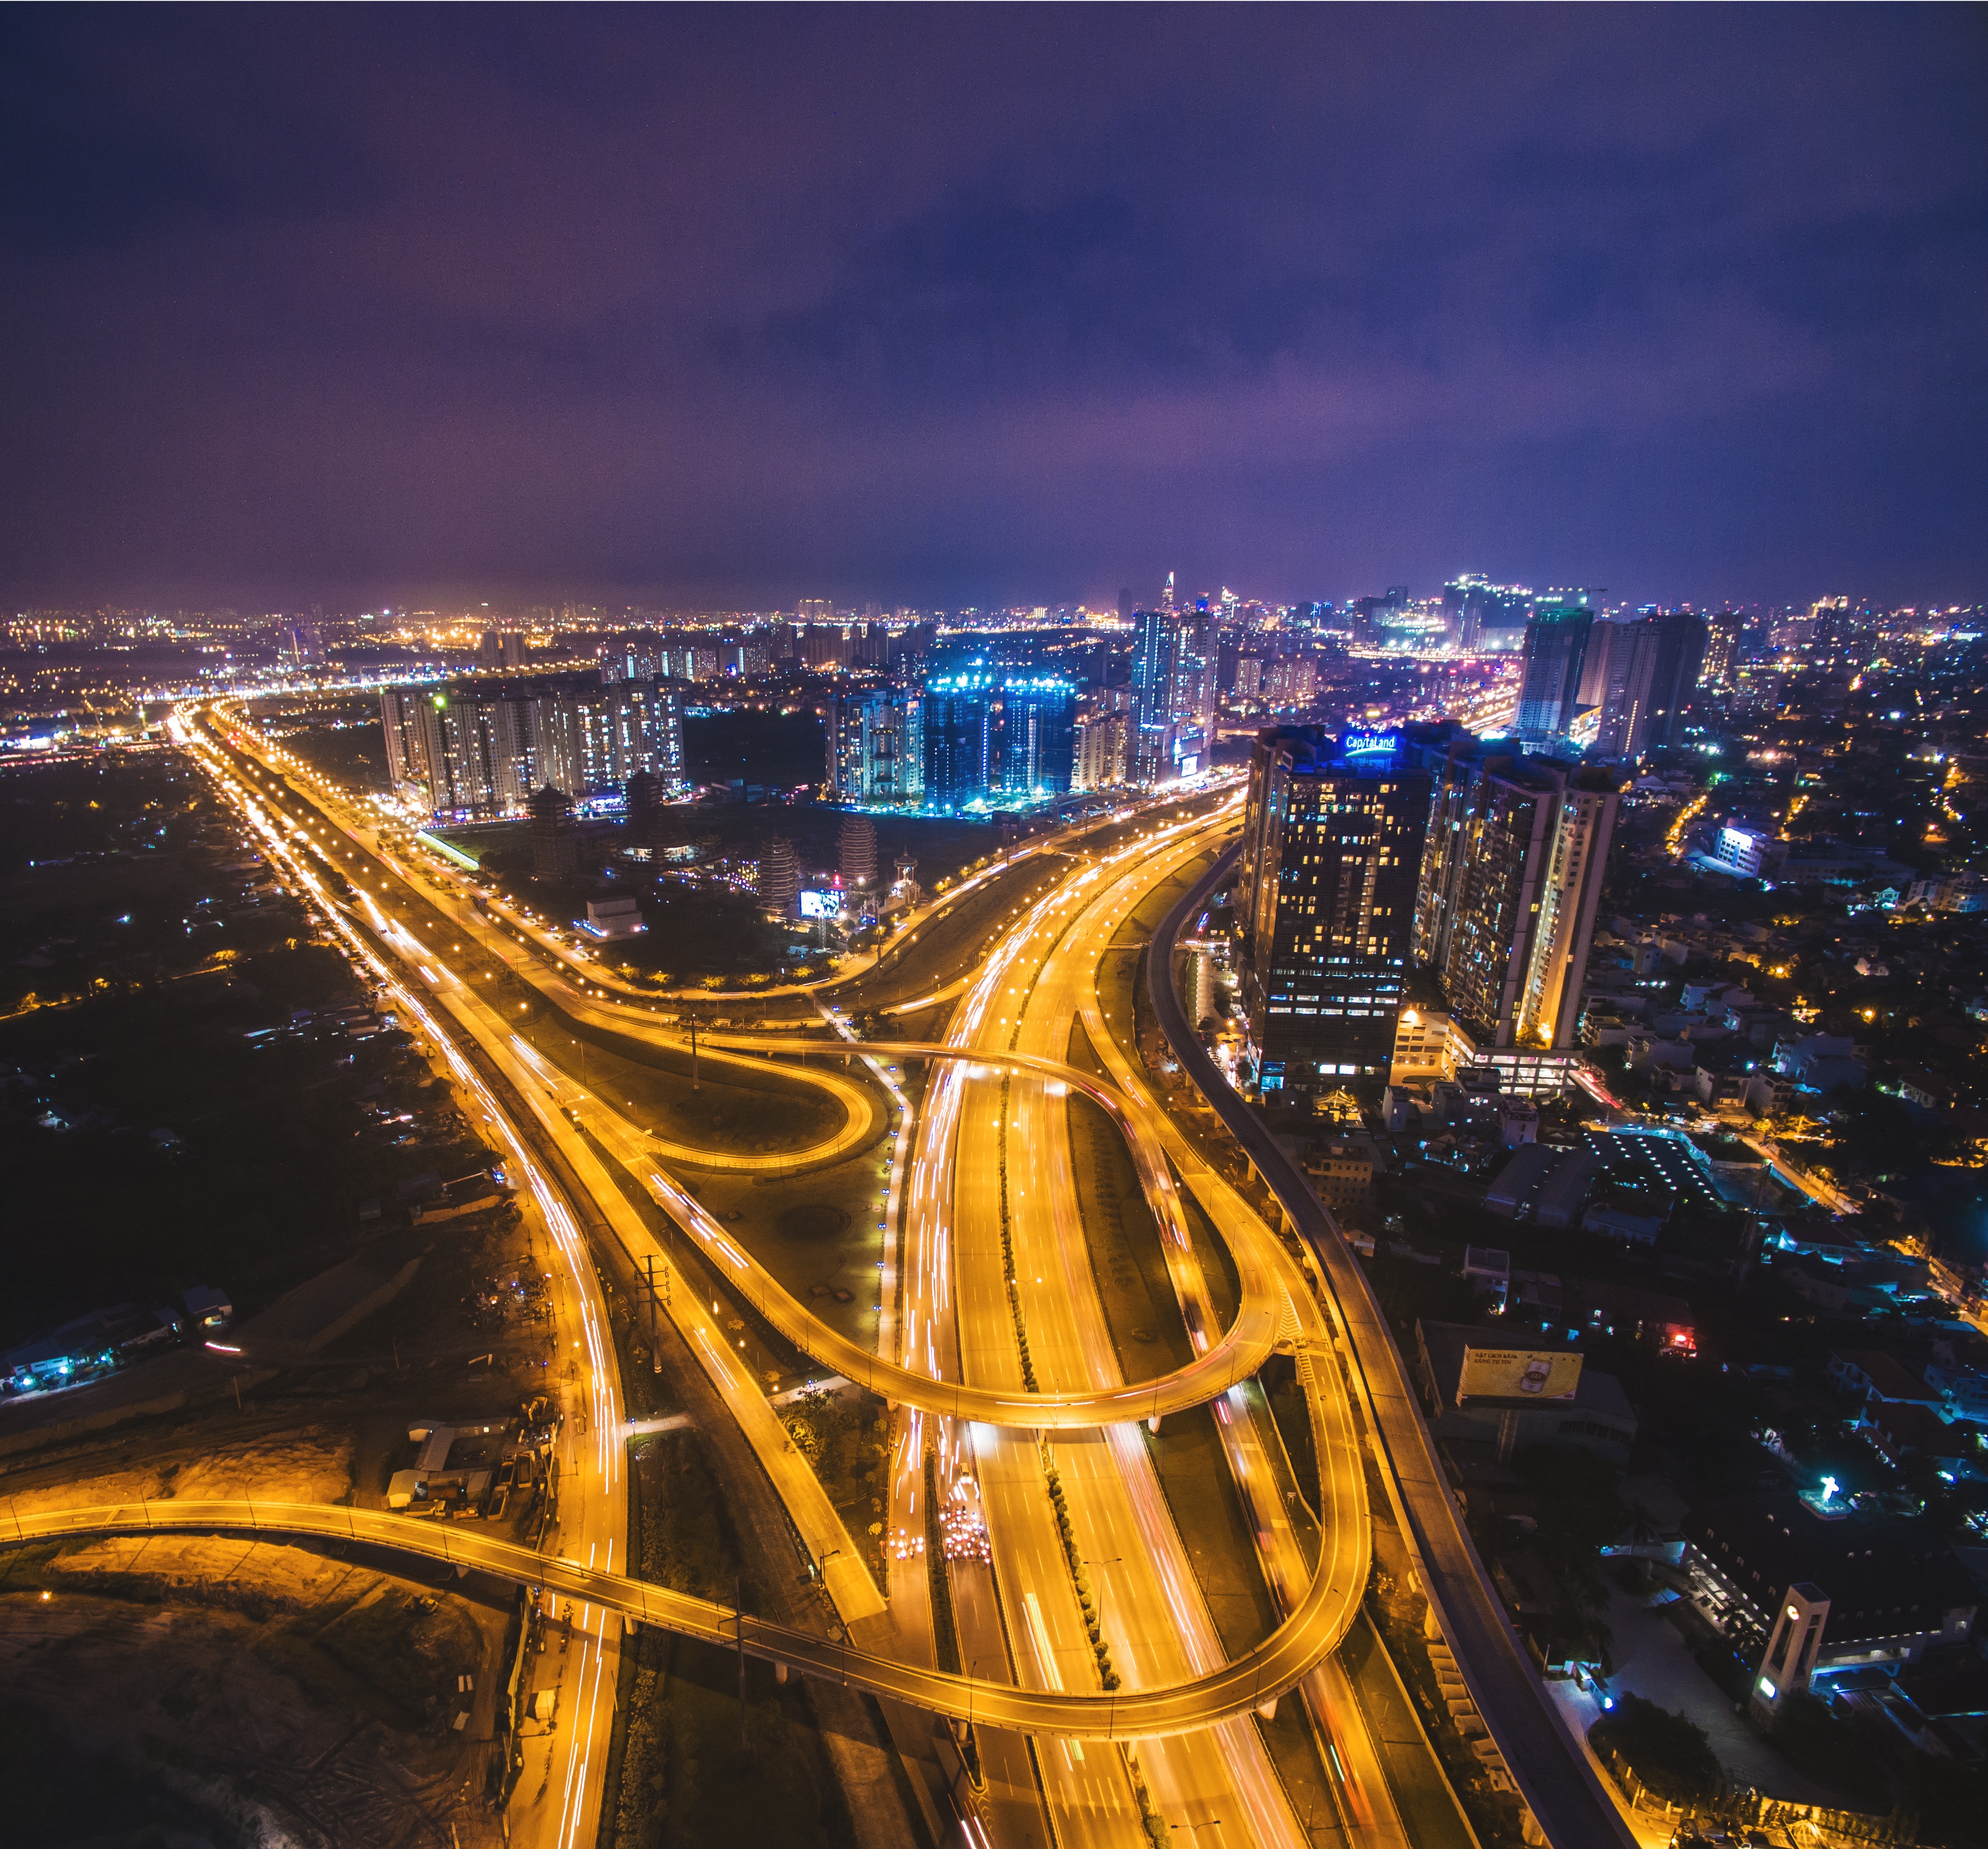
horizon, bridge, skyline, night, city, skyscraper, cityscape, downtown, dusk, evening, reflection, tower, landmark, metropolis, aerial photography, urban area, human settlement, atmosphere of earth, metropolitan area